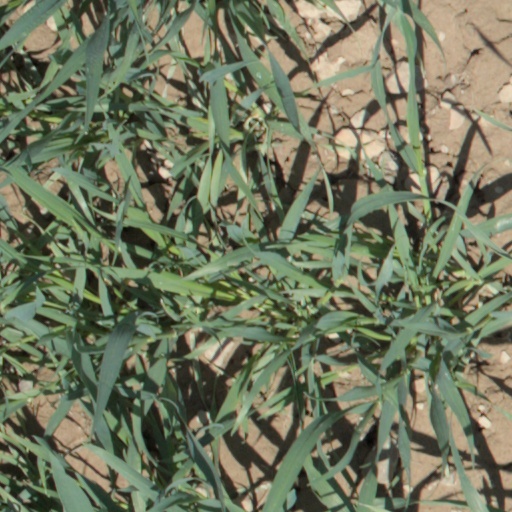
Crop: wheat